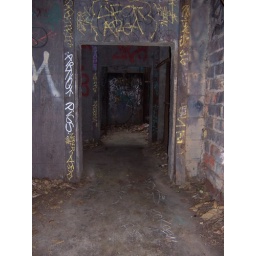
walking through the animal doors of the abandonded old LA Zoo. Closed in 1965 some cages still reamin.